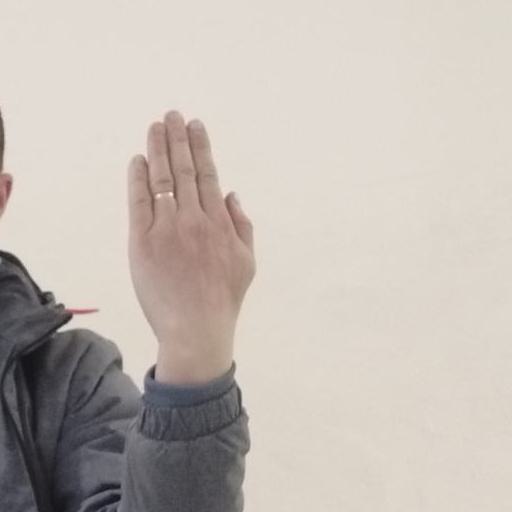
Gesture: stop_inverted